Laura Lynne Williams

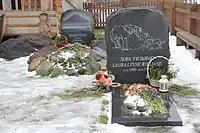
Laura’s tomb in Chukhrai village

On October 27, 2018, Williams fell from an untamed horse. She suffered multiple grave injuries and passed away in Suzemka at a local hospital.